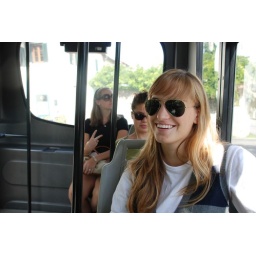
the girls on the bus in serpiolle